SS Columbus (1922)

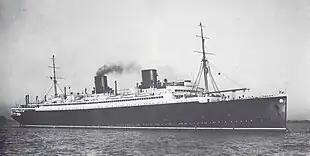

At the outbreak of World War II in September 1939, "Columbus" was ordered to immediately return to Germany.